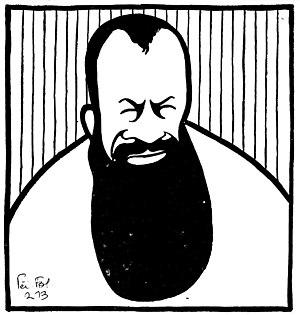
Caricature de Tristan Bernard dans Les Hommes du jour
Tristan Bernard, nom de plume de Paul Bernard, né à Besançon le 7 septembre 1866 et mort à Paris le 7 décembre 1947, est un romancier et auteur dramatique français. Il est célèbre pour ses mots d'esprit.